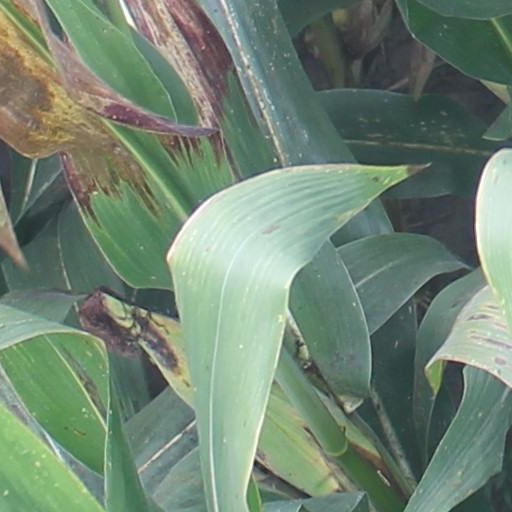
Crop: maize; corn